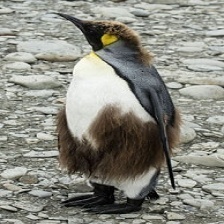
Species: EMPEROR PENGUIN
Scientific name: APTENODYTES FORSTERI
ImageNet parent category: king_penguin